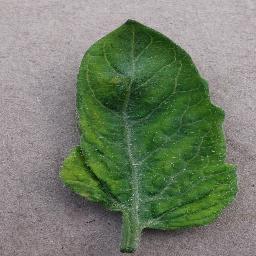
Label: Tomato___Tomato_Yellow_Leaf_Curl_Virus